Michael Faraday

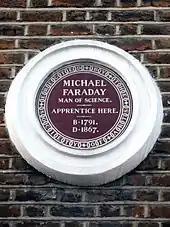
Plaque erected in 1876 by the Royal Society of Arts in Marylebone, London

As a respected scientist in a nation with strong maritime interests, Faraday spent extensive amounts of time on projects such as the construction and operation of lighthouses and protecting the bottoms of ships from corrosion. His workshop still stands at Trinity Buoy Wharf above the Chain and Buoy Store, next to London's only lighthouse where he carried out the first experiments in electric lighting for lighthouses.